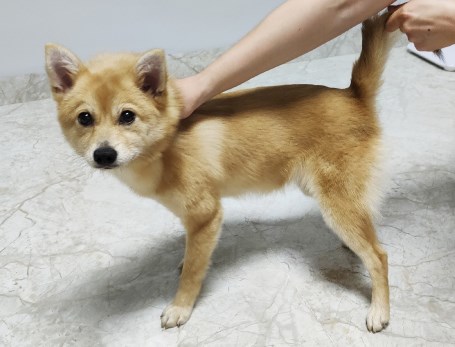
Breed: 1043-n000001-Shiba_Dog